568th Air Defense Group

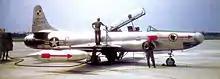
2d Fighter-Interceptor Squadron Lockheed F-94A

During the Cold War the group was reconstituted, redesignated as the 568th Air Base Group, and activated at McGuire Air Force Base, New Jersey in 1952 in a major reorganization of Air Defense Command (ADC) responding to ADC's difficulty under the existing wing base organizational structure in deploying fighter squadrons to the best tactical advantage. It replaced the 52nd Air Base Group as host unit for McGuire. The group was assigned seven squadrons to perform its support responsibilities. It also maintained aircraft stationed at McGuire.